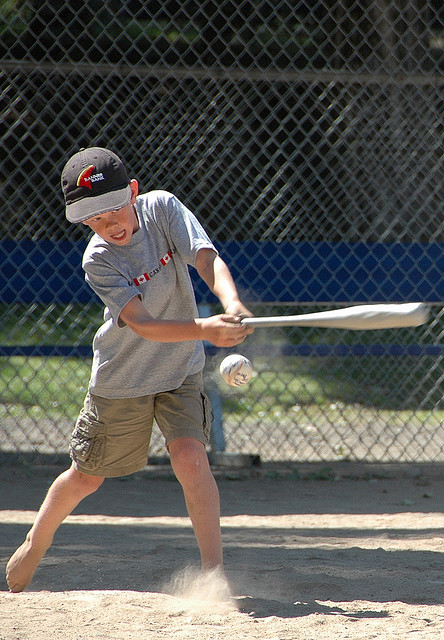
một cậu bé đang chơi bóng chày ở trên sân